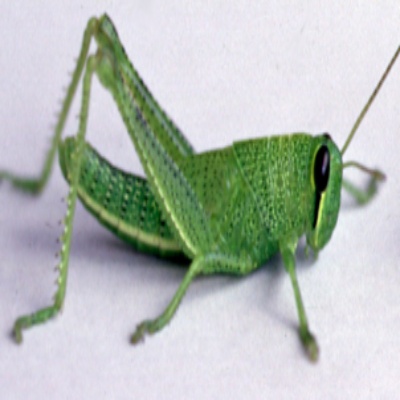
Crop: Maize
Condition: grasshoper